Abu Kabir

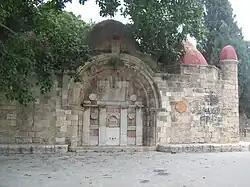
Sabil Abu Nabbut

The Egyptian army of Ibrahim Pasha captured the city of Jaffa and its environs following a battle with the forces of the Ottoman Empire in 1832. Though Egyptian rule over this area continued only until 1840, Egyptian Muslims settled in and around Jaffa, founding the village of "Sakhanat Abu Kabir", along with "Sakhanat al-Muzariyya", among others. An eastern suburb of Jaffa, many of the Egyptians who populated it came from the village of Tall al Kabir (or Tel Abu Kabir), and named it for their hometown.